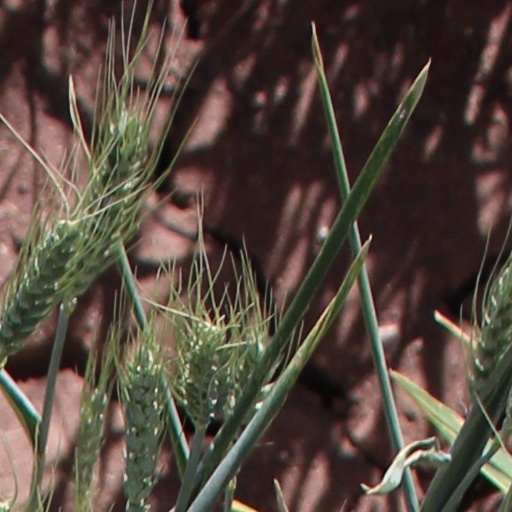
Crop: wheat